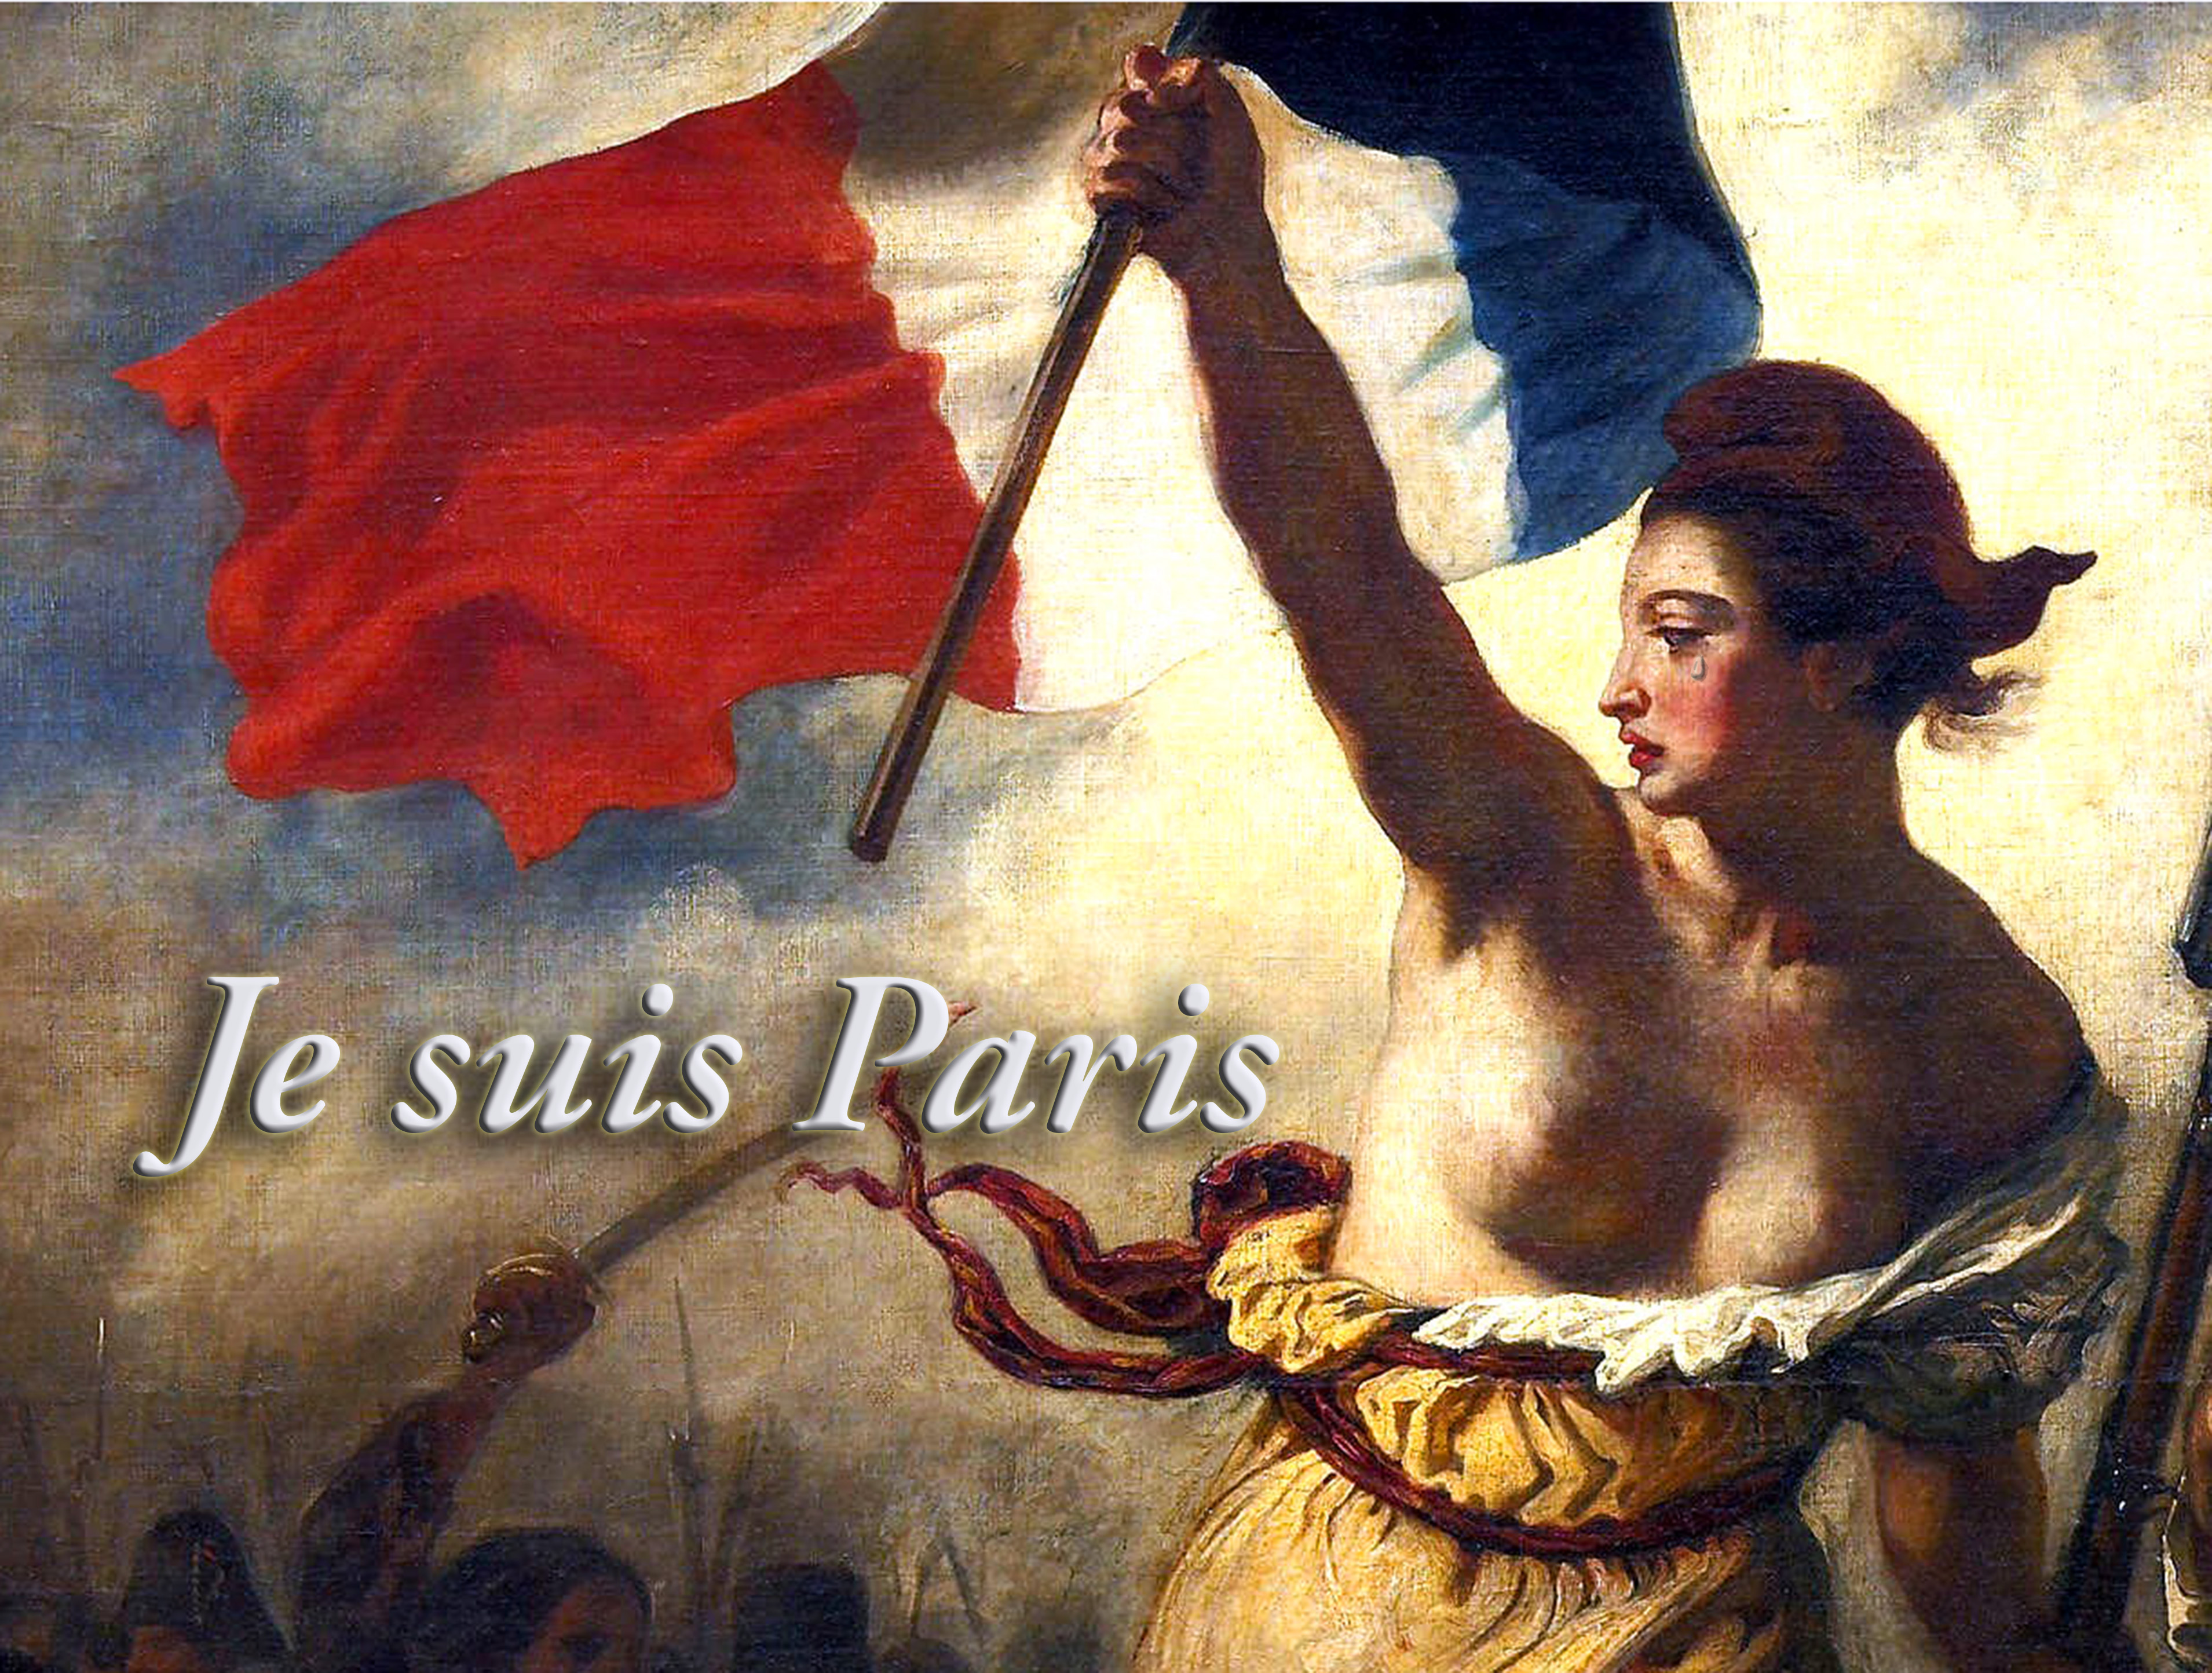
paris, painting, poster, tragedy, louvremuseum, eugnedelacroix, prayforparis, fuckisis, jesuisparis, 13nov2015, mythology, album cover